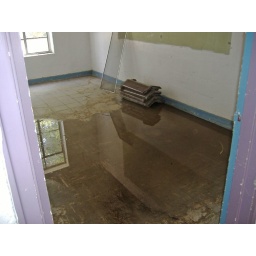
water in old classroom from weekend rain 9/4/07